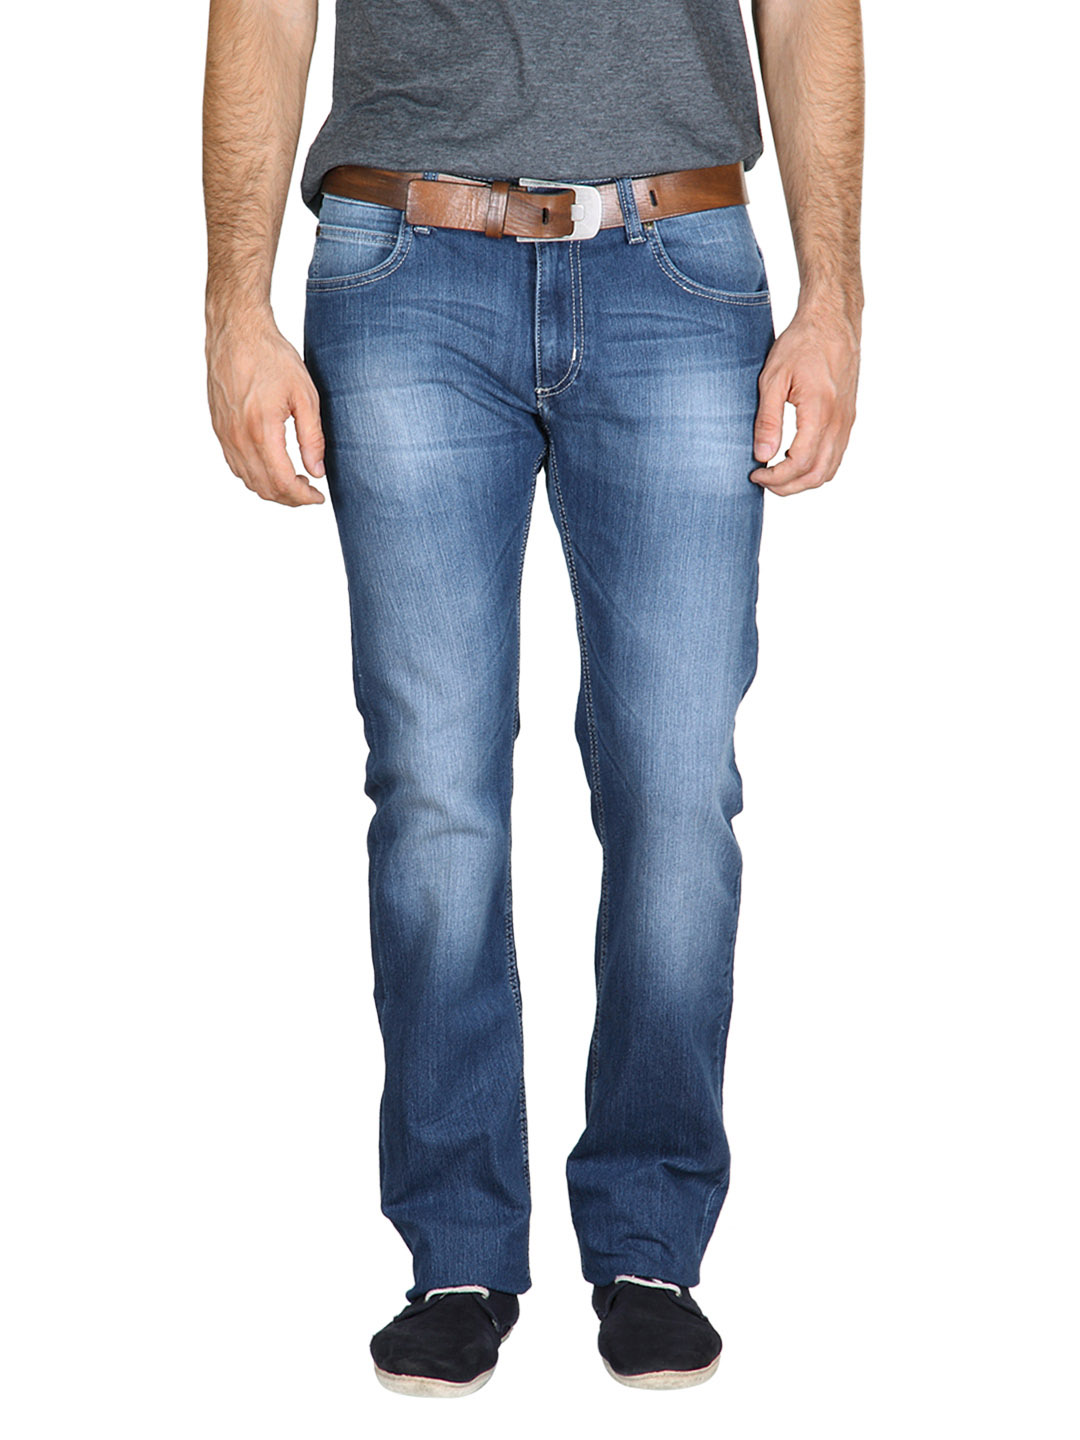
Lee Men Tino Blue Jeans
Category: Apparel / Bottomwear / Jeans
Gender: Men
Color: Blue
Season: Summer 2017
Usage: Casual